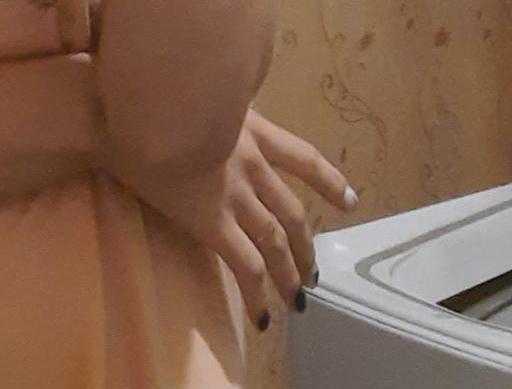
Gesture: no_gesture